Ki Tissa

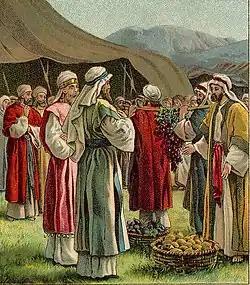
The Two Reports of the Spies (illustration from a Bible card published 1907 by the Providence Lithograph Company)

Rabbi Jose interpreted the words "forgiving iniquity and transgression and sin; and that will by no means clear the guilty" in Exodus 34:7 to teach that a person who sins once, twice, or even three times is forgiven, but one who sins four times is not forgiven. Rabbi Jose cited for support Amos 2:6, where God says, "for three transgressions of Israel," God would not reverse God's forgiveness, and Job 33:29, which says, "God does these things twice, yea thrice, with a man."